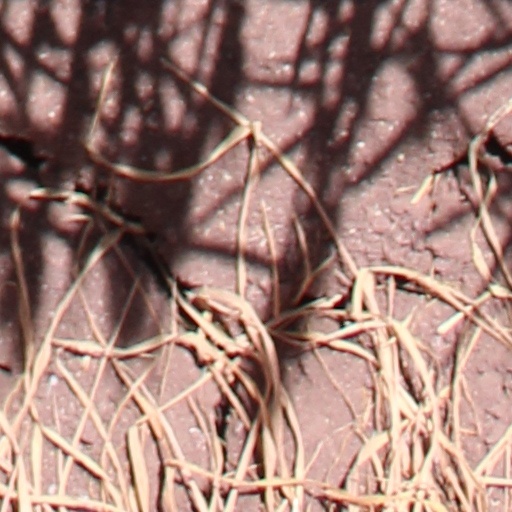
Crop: wheat